1969 World Series

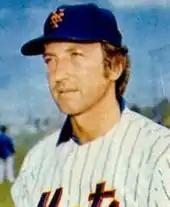
Jerry Koosman

Mets pitcher Jerry Koosman pitched six innings of no-hit ball, trying to match Don Larsen's World Series no-hit feat. Donn Clendenon provided him a slim lead with a home run in the fourth inning.